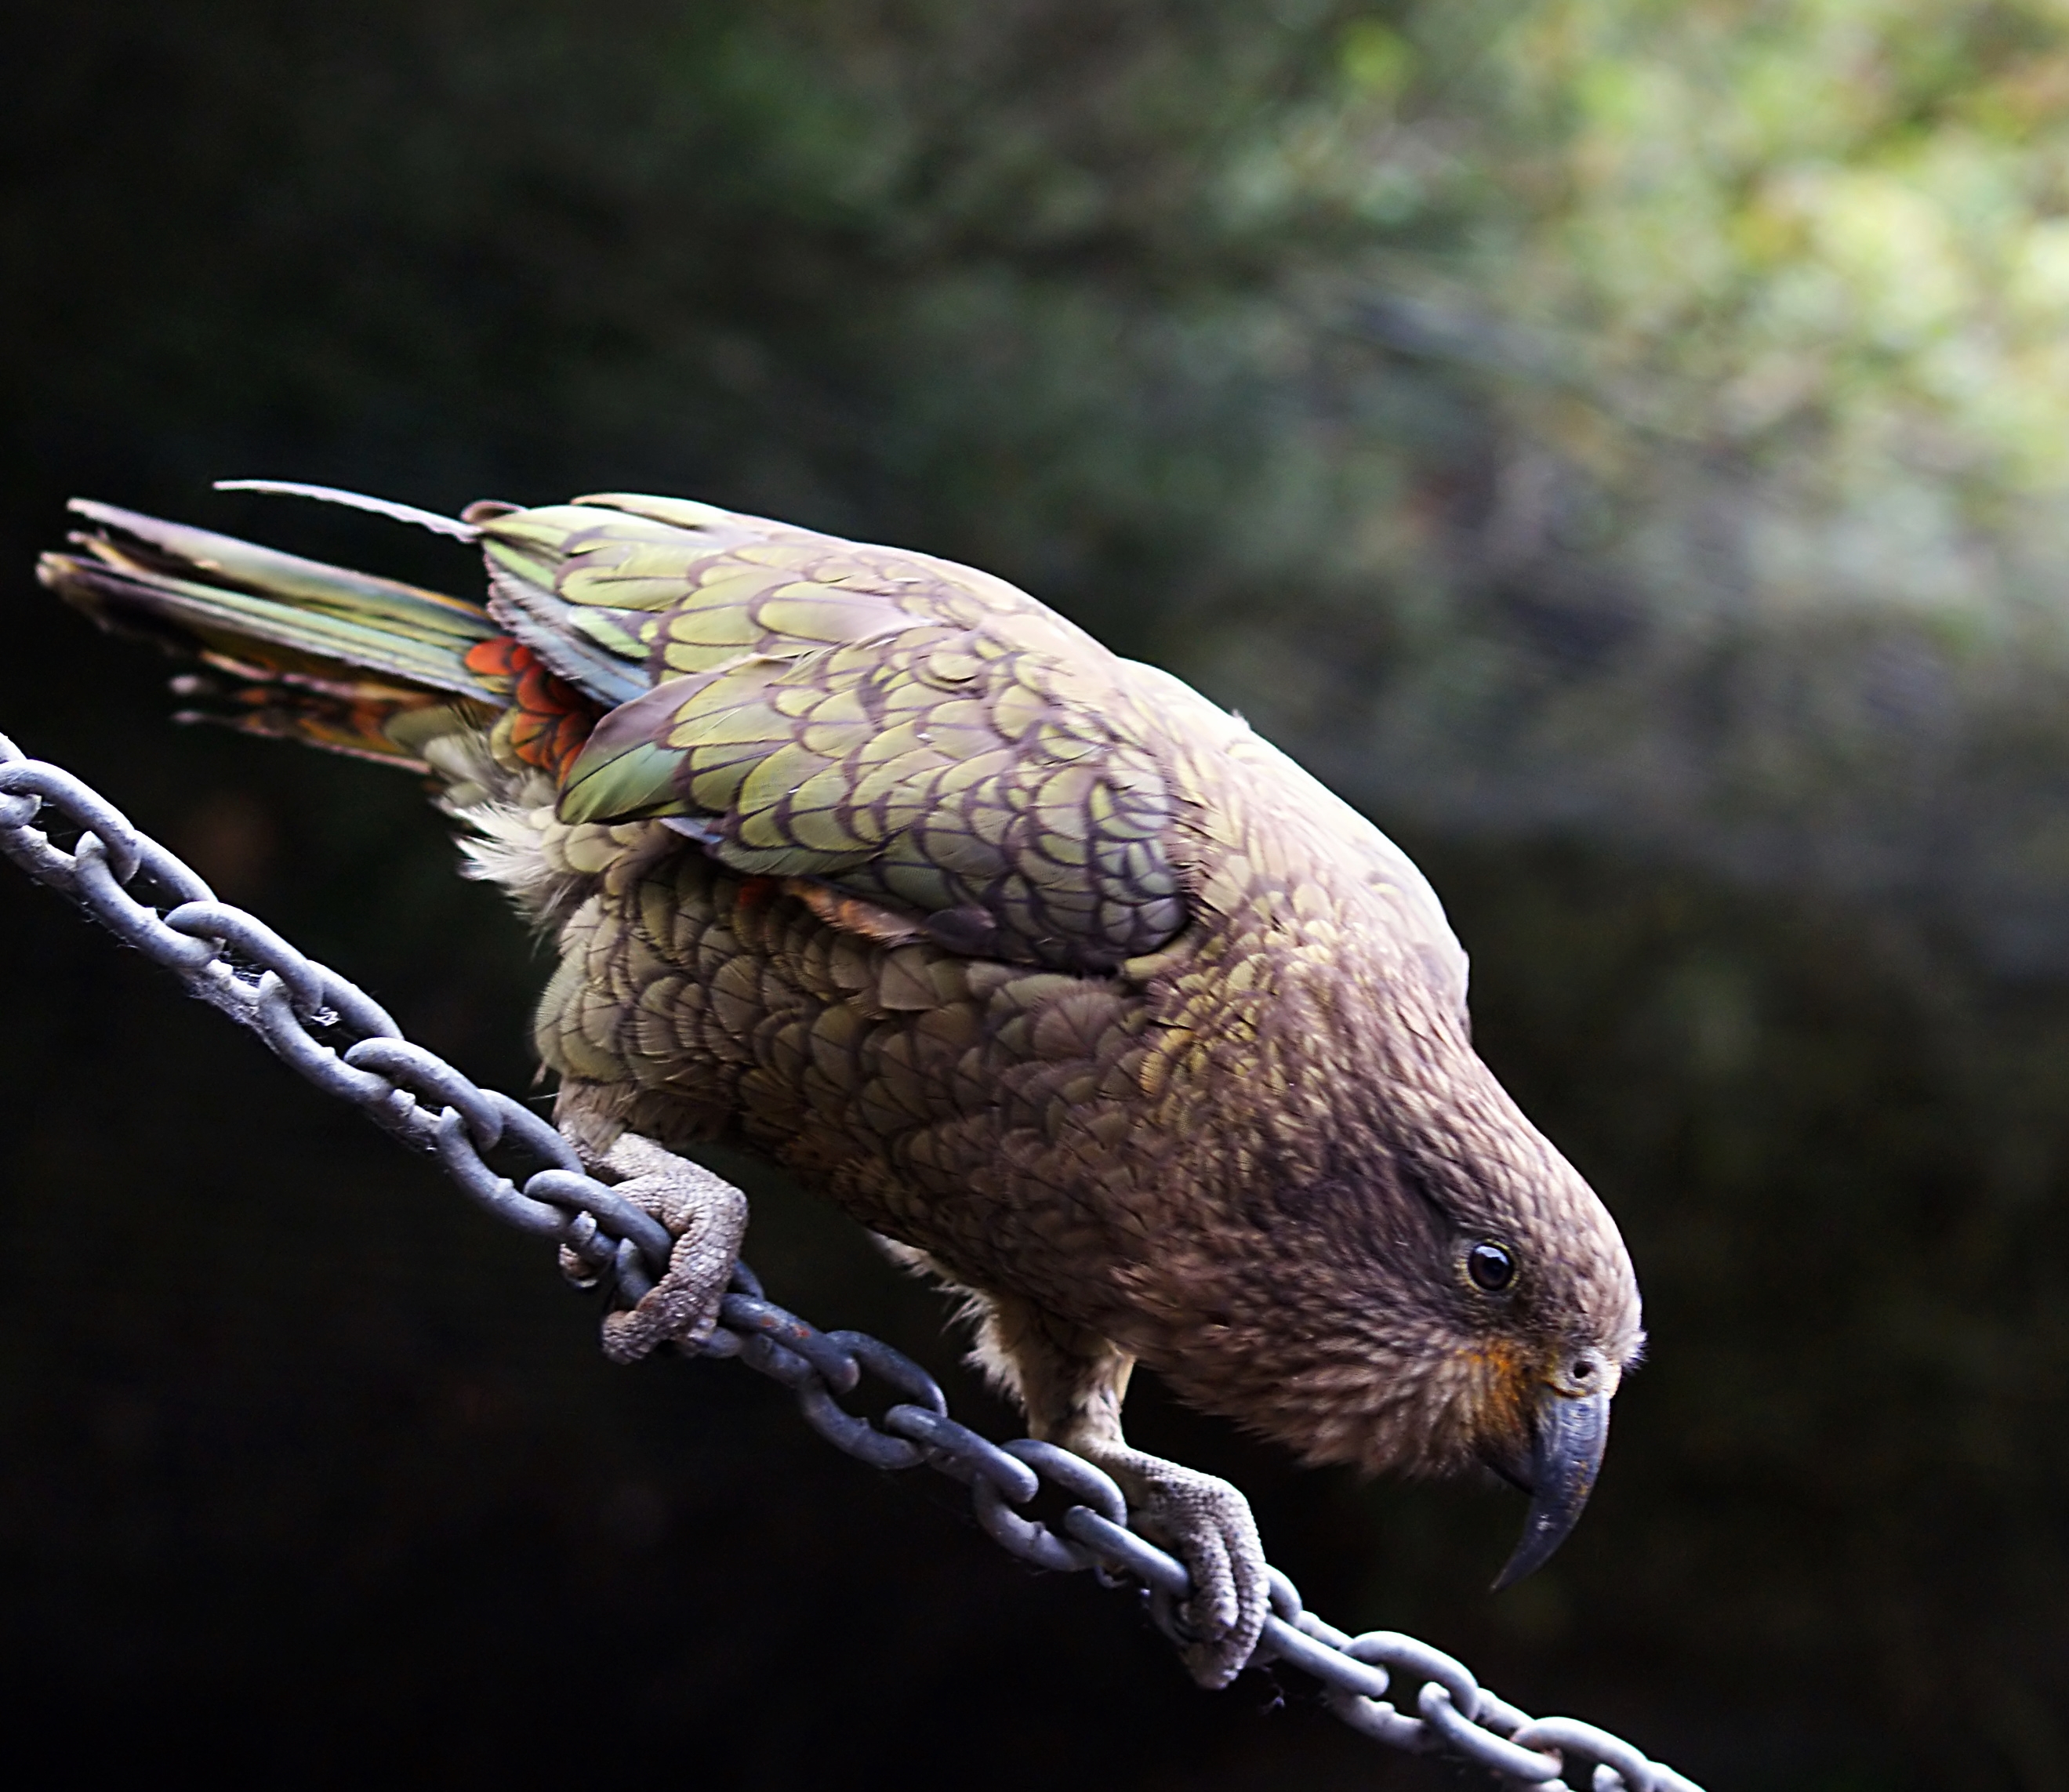
snow, bird, wing, wildlife, beak, alpine, fauna, newzealand, vertebrate, parrot, flickrsbestcreatures, kea, mountainparrot, cockatoo